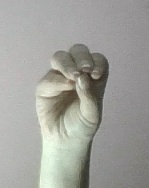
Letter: ha